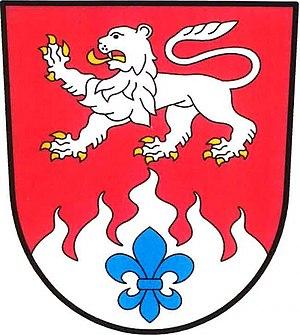
Zhoř est une commune du district de Písek, dans la région de Bohême-du-Sud, en République tchèque. Sa population s'élevait à 303 habitants en 2020.